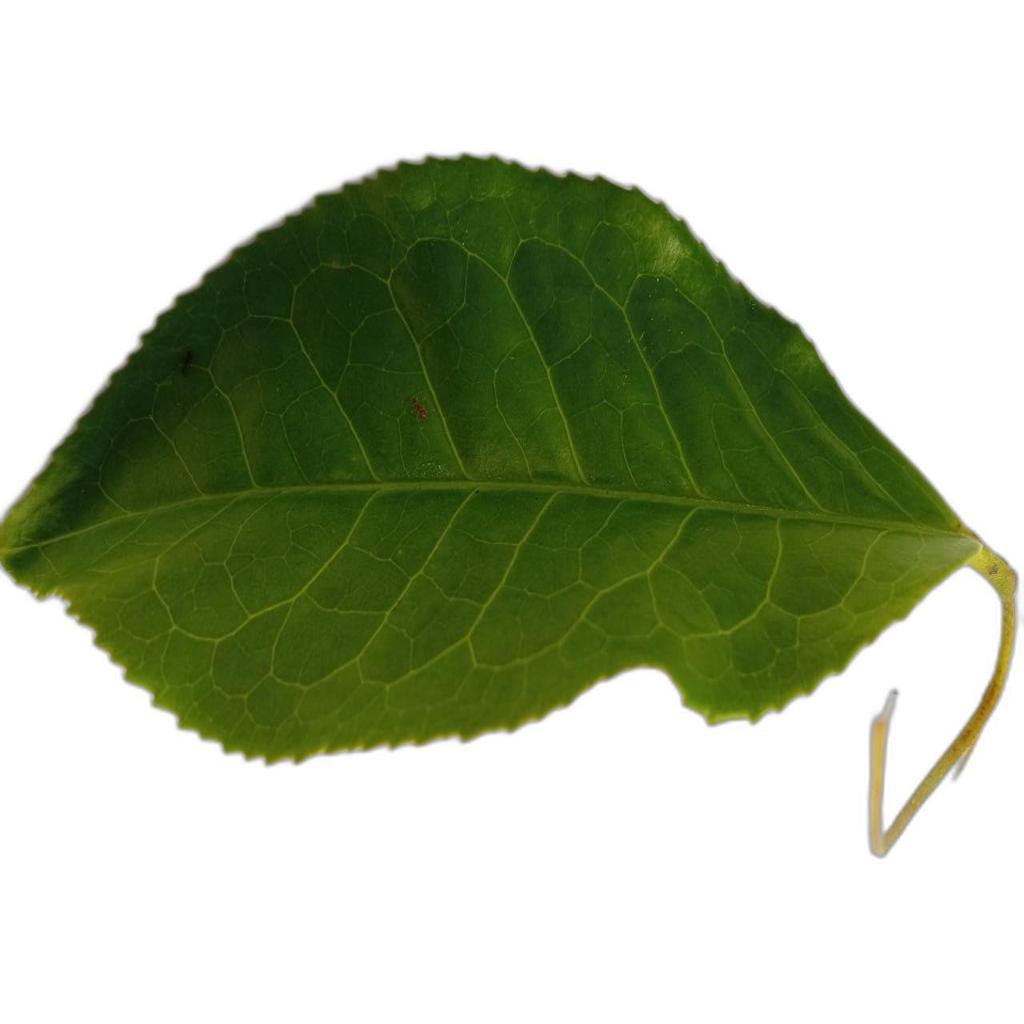
Label: Healthy